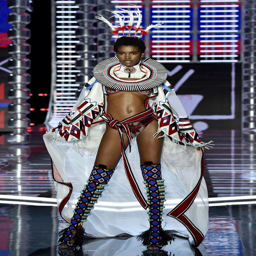
see all the looks from show